Aphromoo

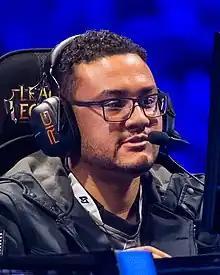
Aphromoo at the 2016 NA LCS Spring Finals

Zaqueri Black (born September 8, 1992), better known by his in-game name Aphromoo, is an American retired professional "League of Legends" player. Aphromoo won the 2018 Spring Split MVP award, the first time a support player had received the title.